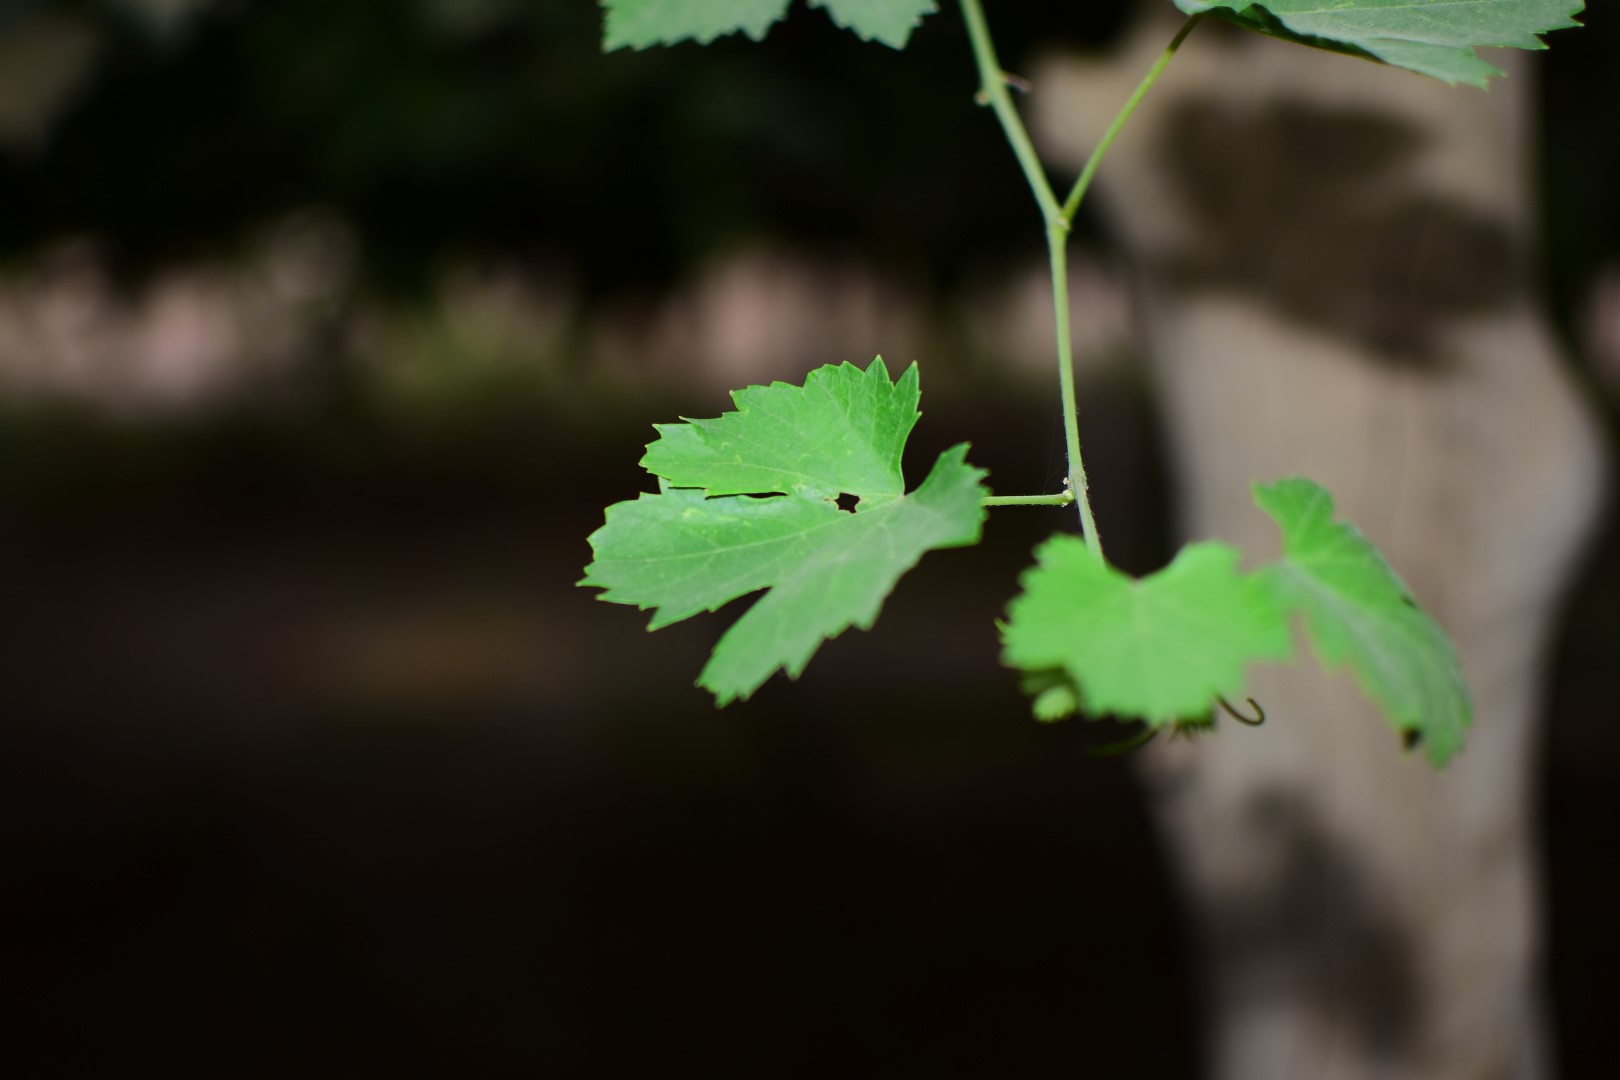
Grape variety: Kamali